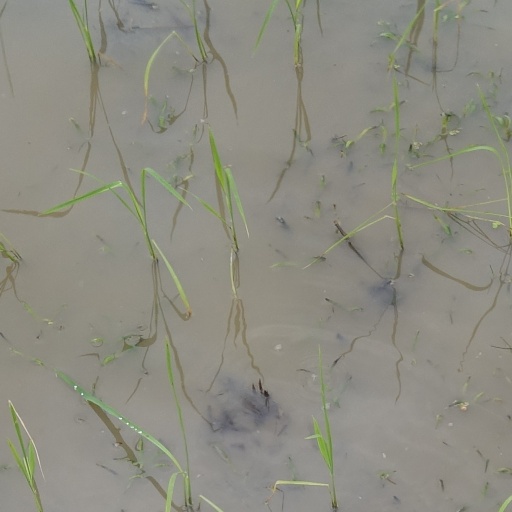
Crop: rice